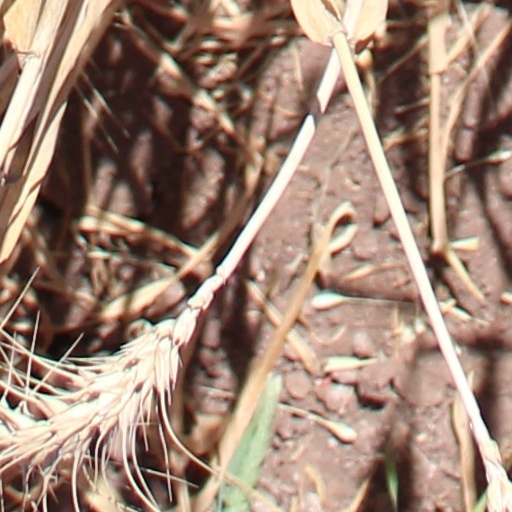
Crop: wheat